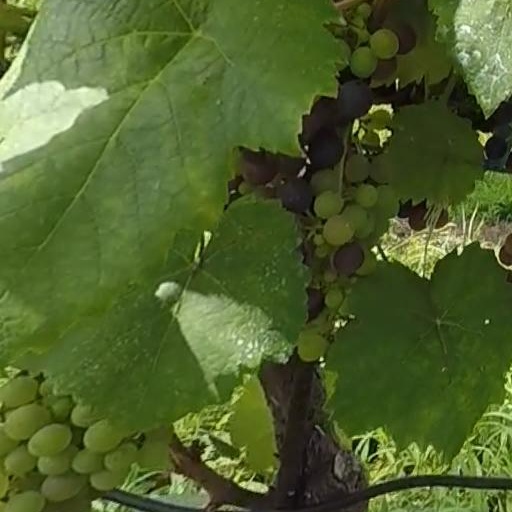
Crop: grape